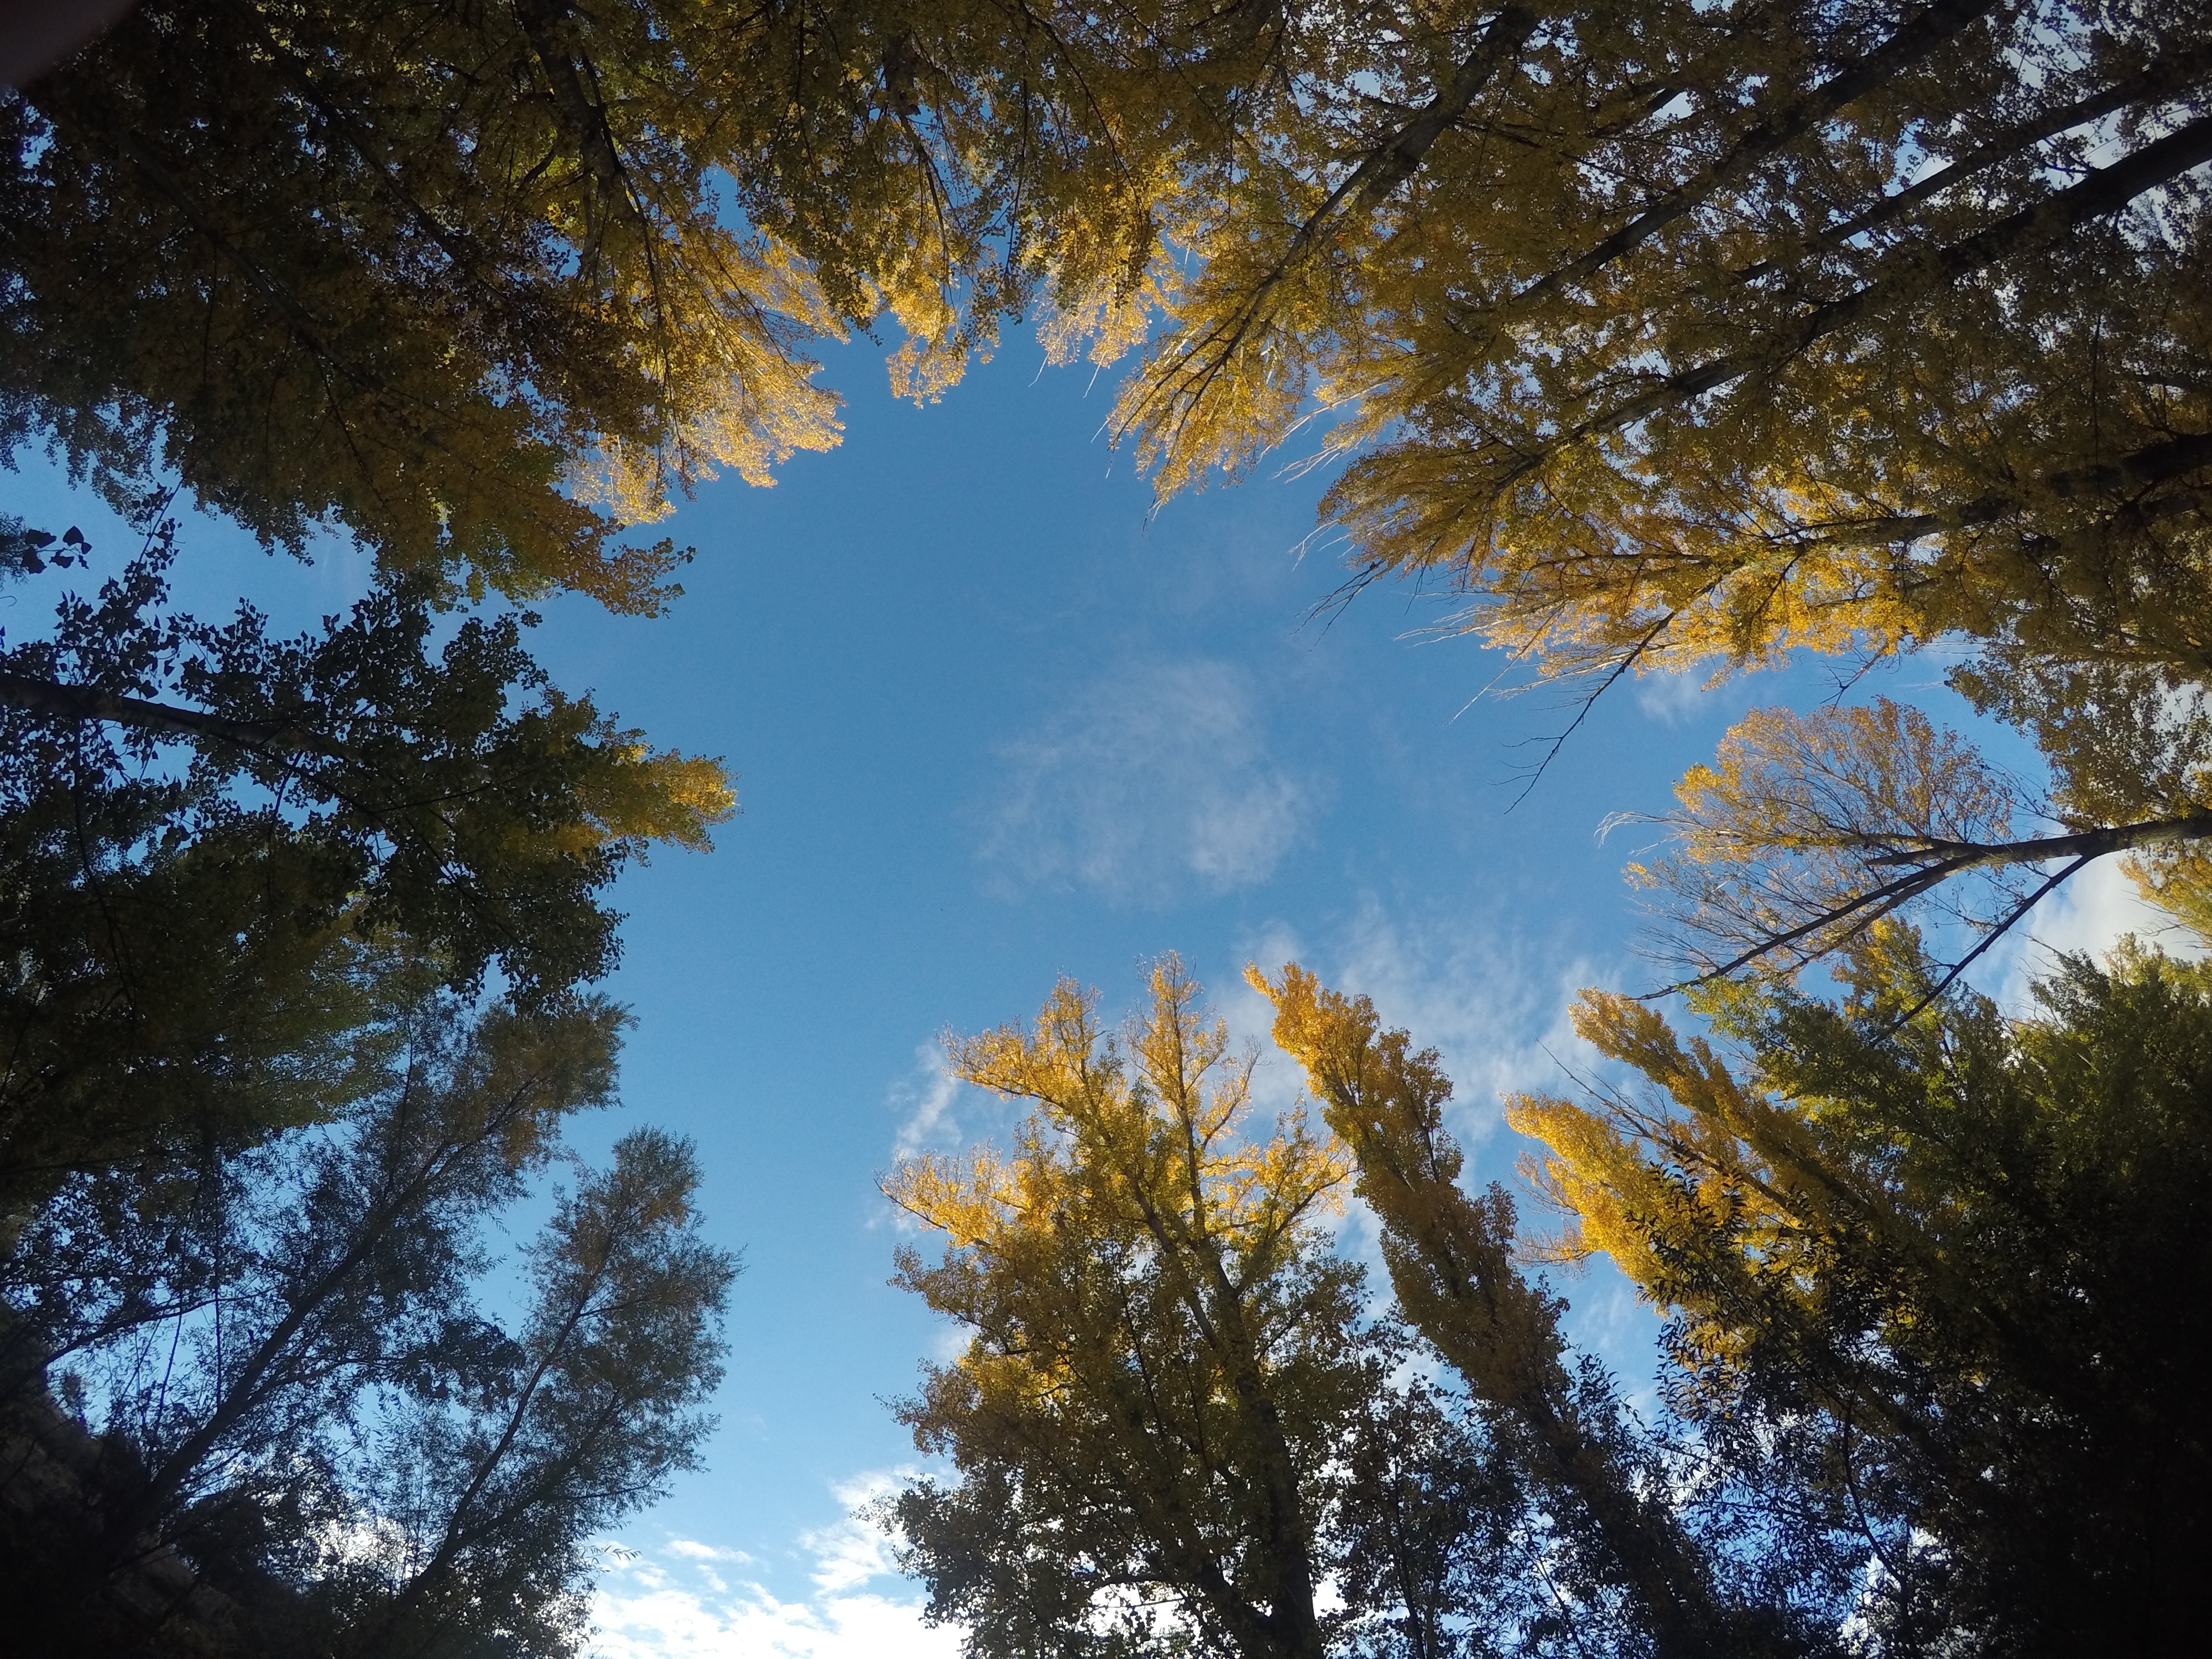
tree, nature, forest, branch, cloud, plant, sky, sunlight, morning, leaf, reflection, autumn, season, woodland, woody plant